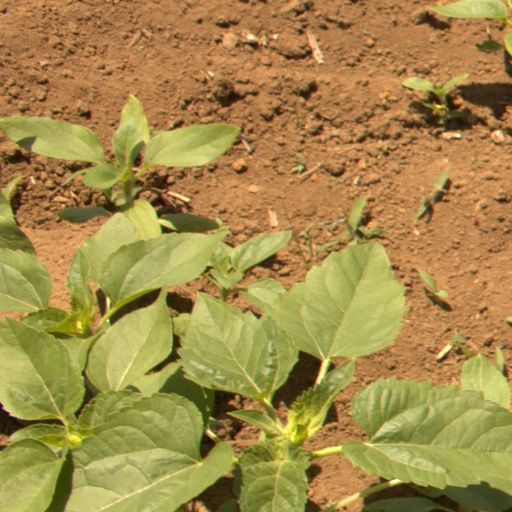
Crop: Jerusalem artichoke